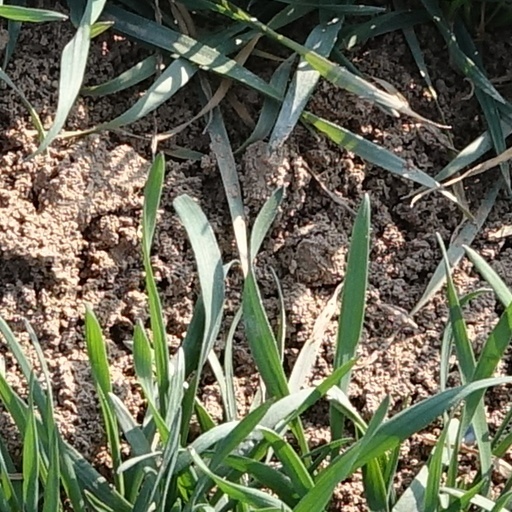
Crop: wheat